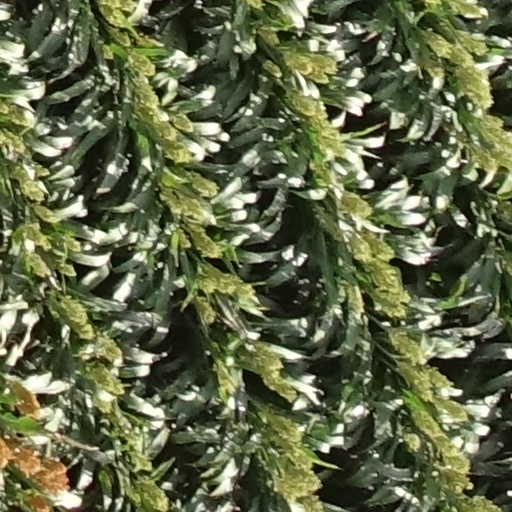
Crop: sorghum